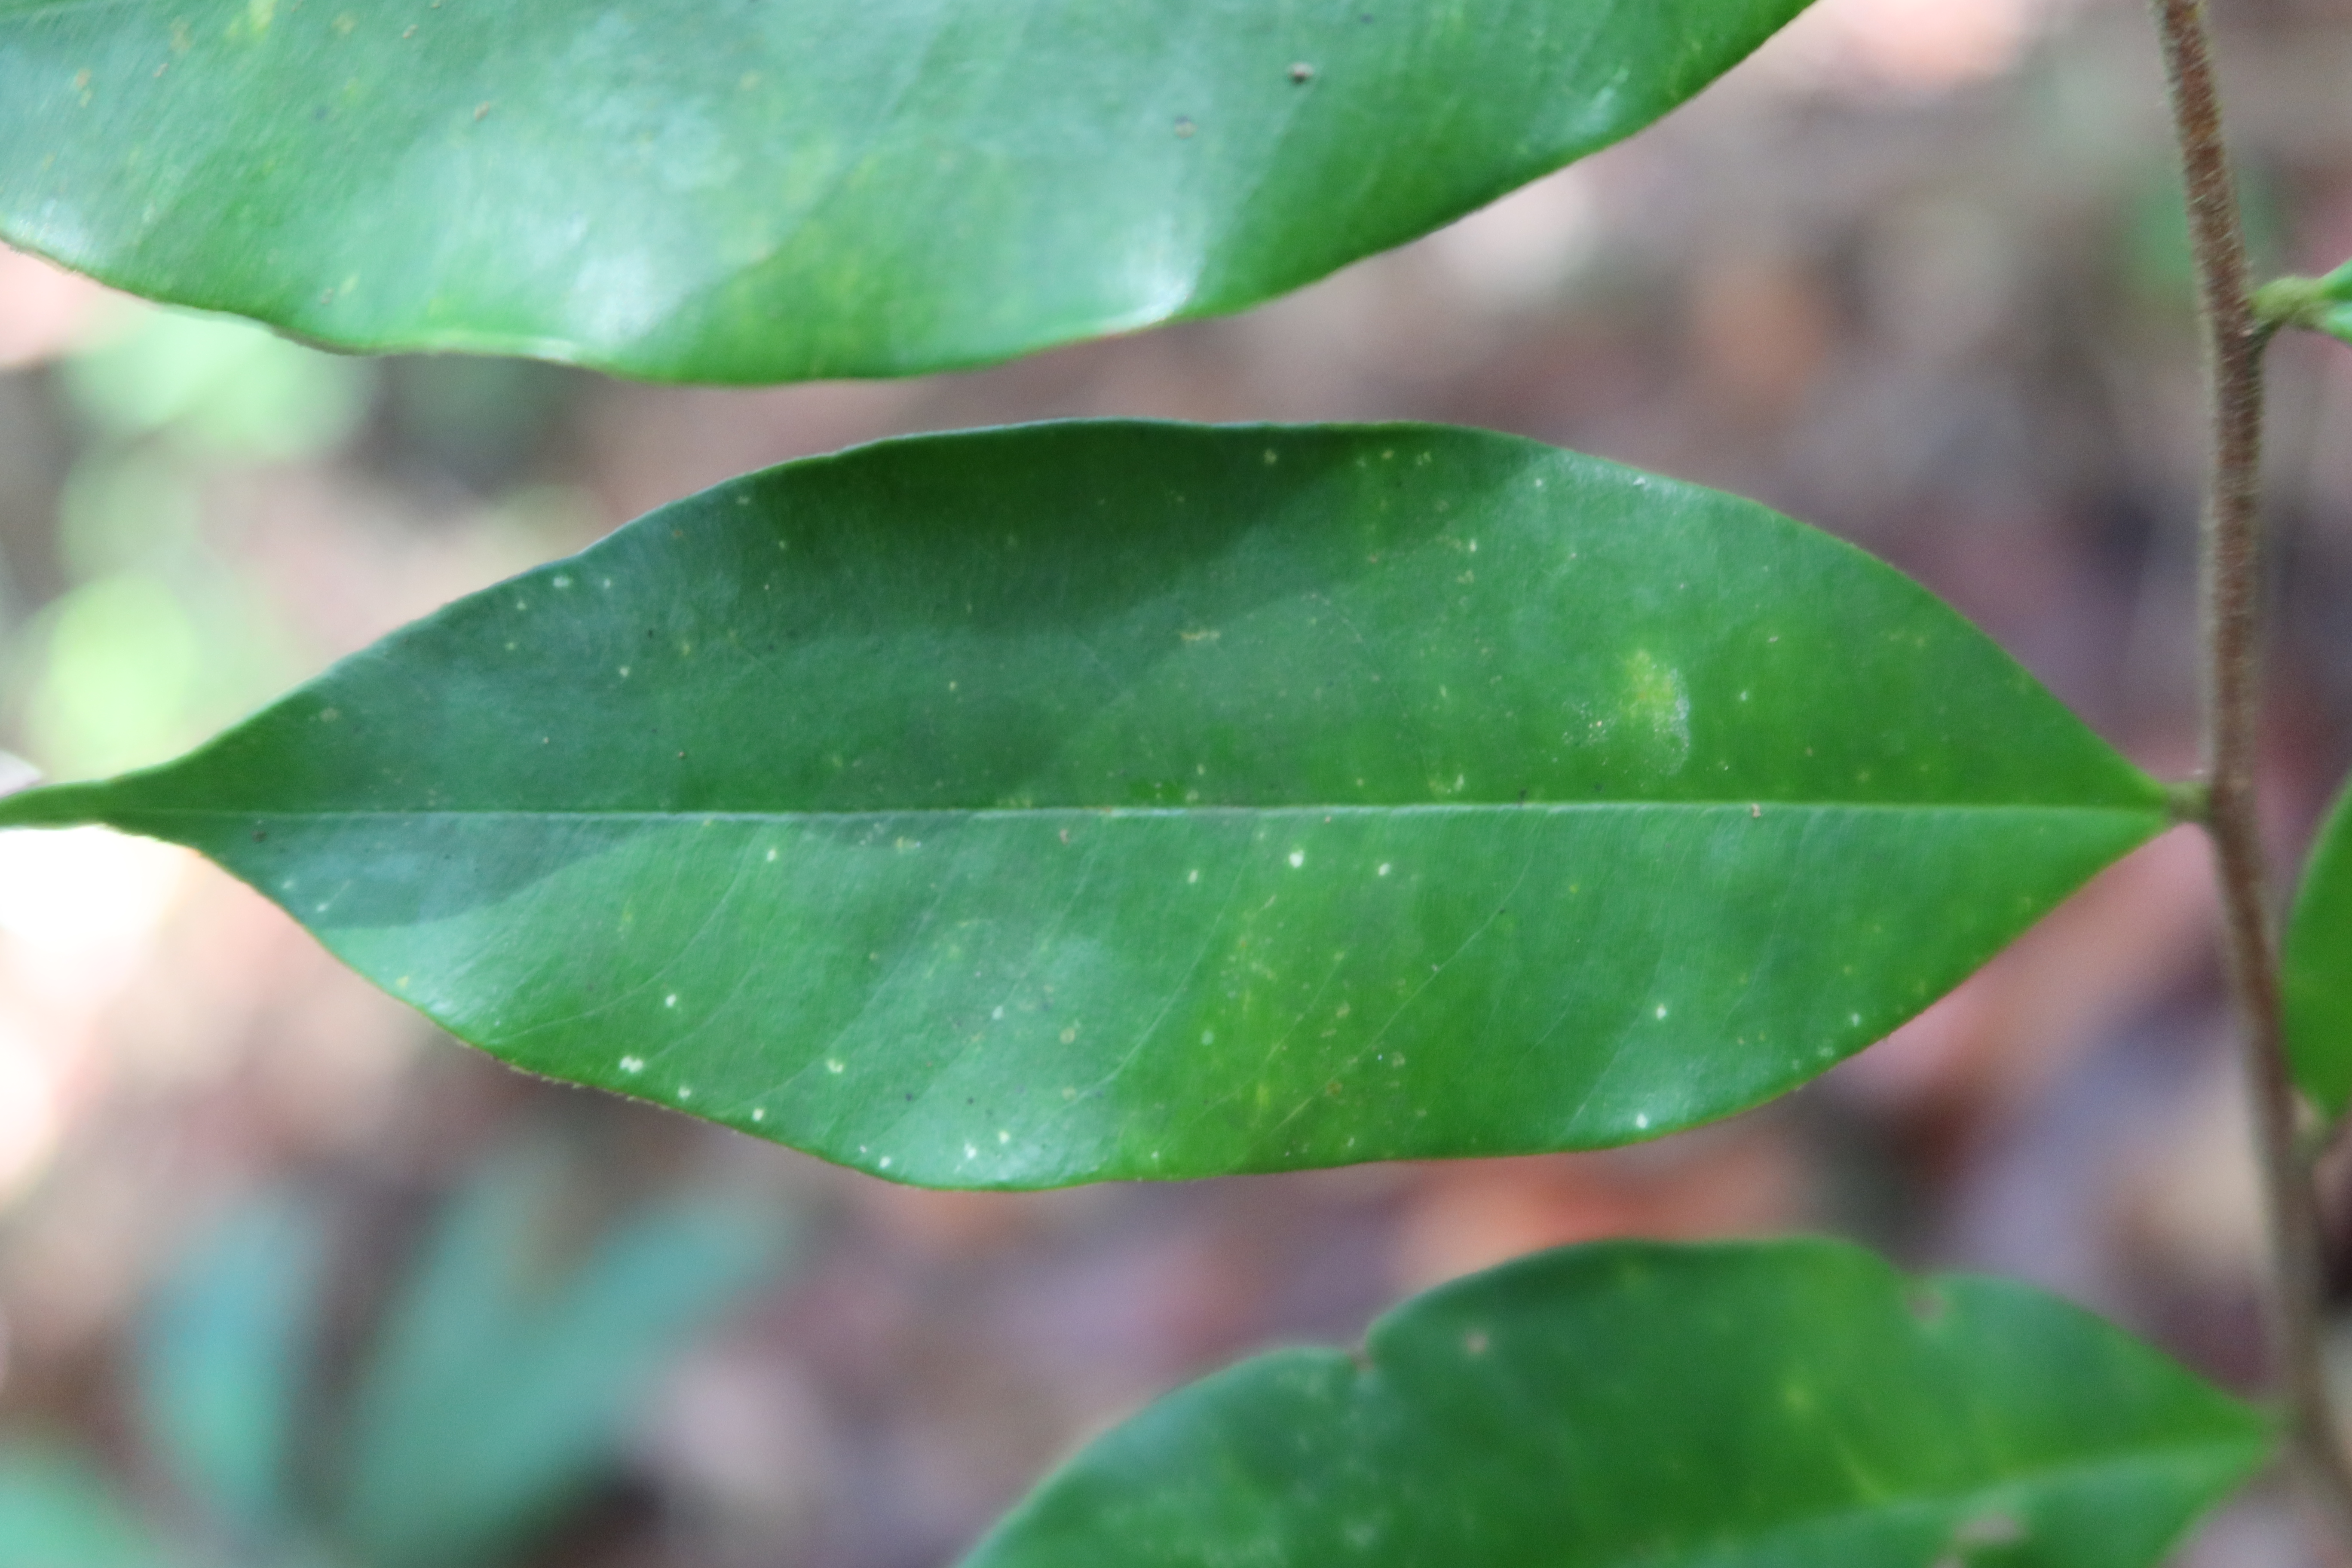
Label: Powdery mildew